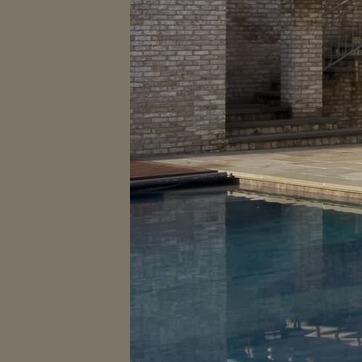
Material: water